Republicanism in Norway

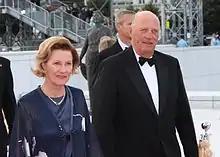
King Harald V and Queen Sonja at the premiere of the movie Kon-Tiki in Oslo.

In 1905, the Norwegian Parliament consisted of 117 representatives. The moderates from the Left Party had joined forces with the entire Conservative Party, and they were led by Prime Minister Michelsen. The Michelsen's Cabinet was republican but supported the Danish Prince Carl. The Prime Minister threatened to resign if the Danish prince was not voted as King of Norway. On 9 October 1905, ten men from the Liberal Party proposed a republic as a form of government. They gained more supporters and became 24 men in total. The group of 24 men were called the republicans (in Norwegian: venstrerepublikanerne). Another group of republicans in the Parliament consisted of five men from the Labour Party. Michelsen gained support in his mission to crown Prince Carl of Denmark as king of Norway. Michelsen met resistance from Parliament and from politicians within his own cabinet. Members of the Parliament that supported the republic argued that Norway had been fine without a king since the decision to exit the union with Sweden. Minister for Finance Gunnar Knudsen would rather resign than to go along with Michelsen's plan to give the crown to Prince Carl of Denmark. Prime Minister Michelsen wanted to avoid a referendum if possible. The monarchists in Parliament and the republicans that supported Michelsen and Danish Prince Carl was scared that Norway as a republic would pose as a threat to other European monarchies. The remaining republicans in Parliament did not share this view and suggested a referendum to settle the case. Left-winged organisations supported this proposal, and there were demonstrations from the people in Oslo. The monarchists did not see this as a threat.